Wanstead House

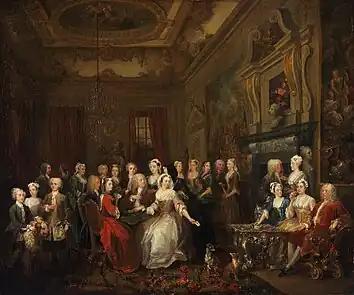
"The Assembly at Wanstead House" by Hogarth painted c. 1728–1732

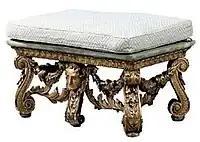
Giltwood scroll-foot seat, early Georgian, from Wanstead House, sold by Christie's in 2008 for £135,000. It may be of the set of the chair on which Earl Tylney is seated in the Hogarth painting.

Sir Richard Child gathered large estates, including Wanstead Manor, partly by his 1703 marriage to Dorothy Glynne, whose mother was of the Tylney family of Tylney Hall in Rotherwick, Hampshire. In 1715 Child commissioned the Scottish architect Colen Campbell to design a grand mansion in the then emerging Neo-Palladian style, to replace the former house, and to rival contemporary mansions such as Blenheim Palace. When completed in 1722 it covered an area of . by , the facade having a portico with six Corinthian columns, the earliest in England.